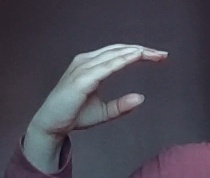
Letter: jeem